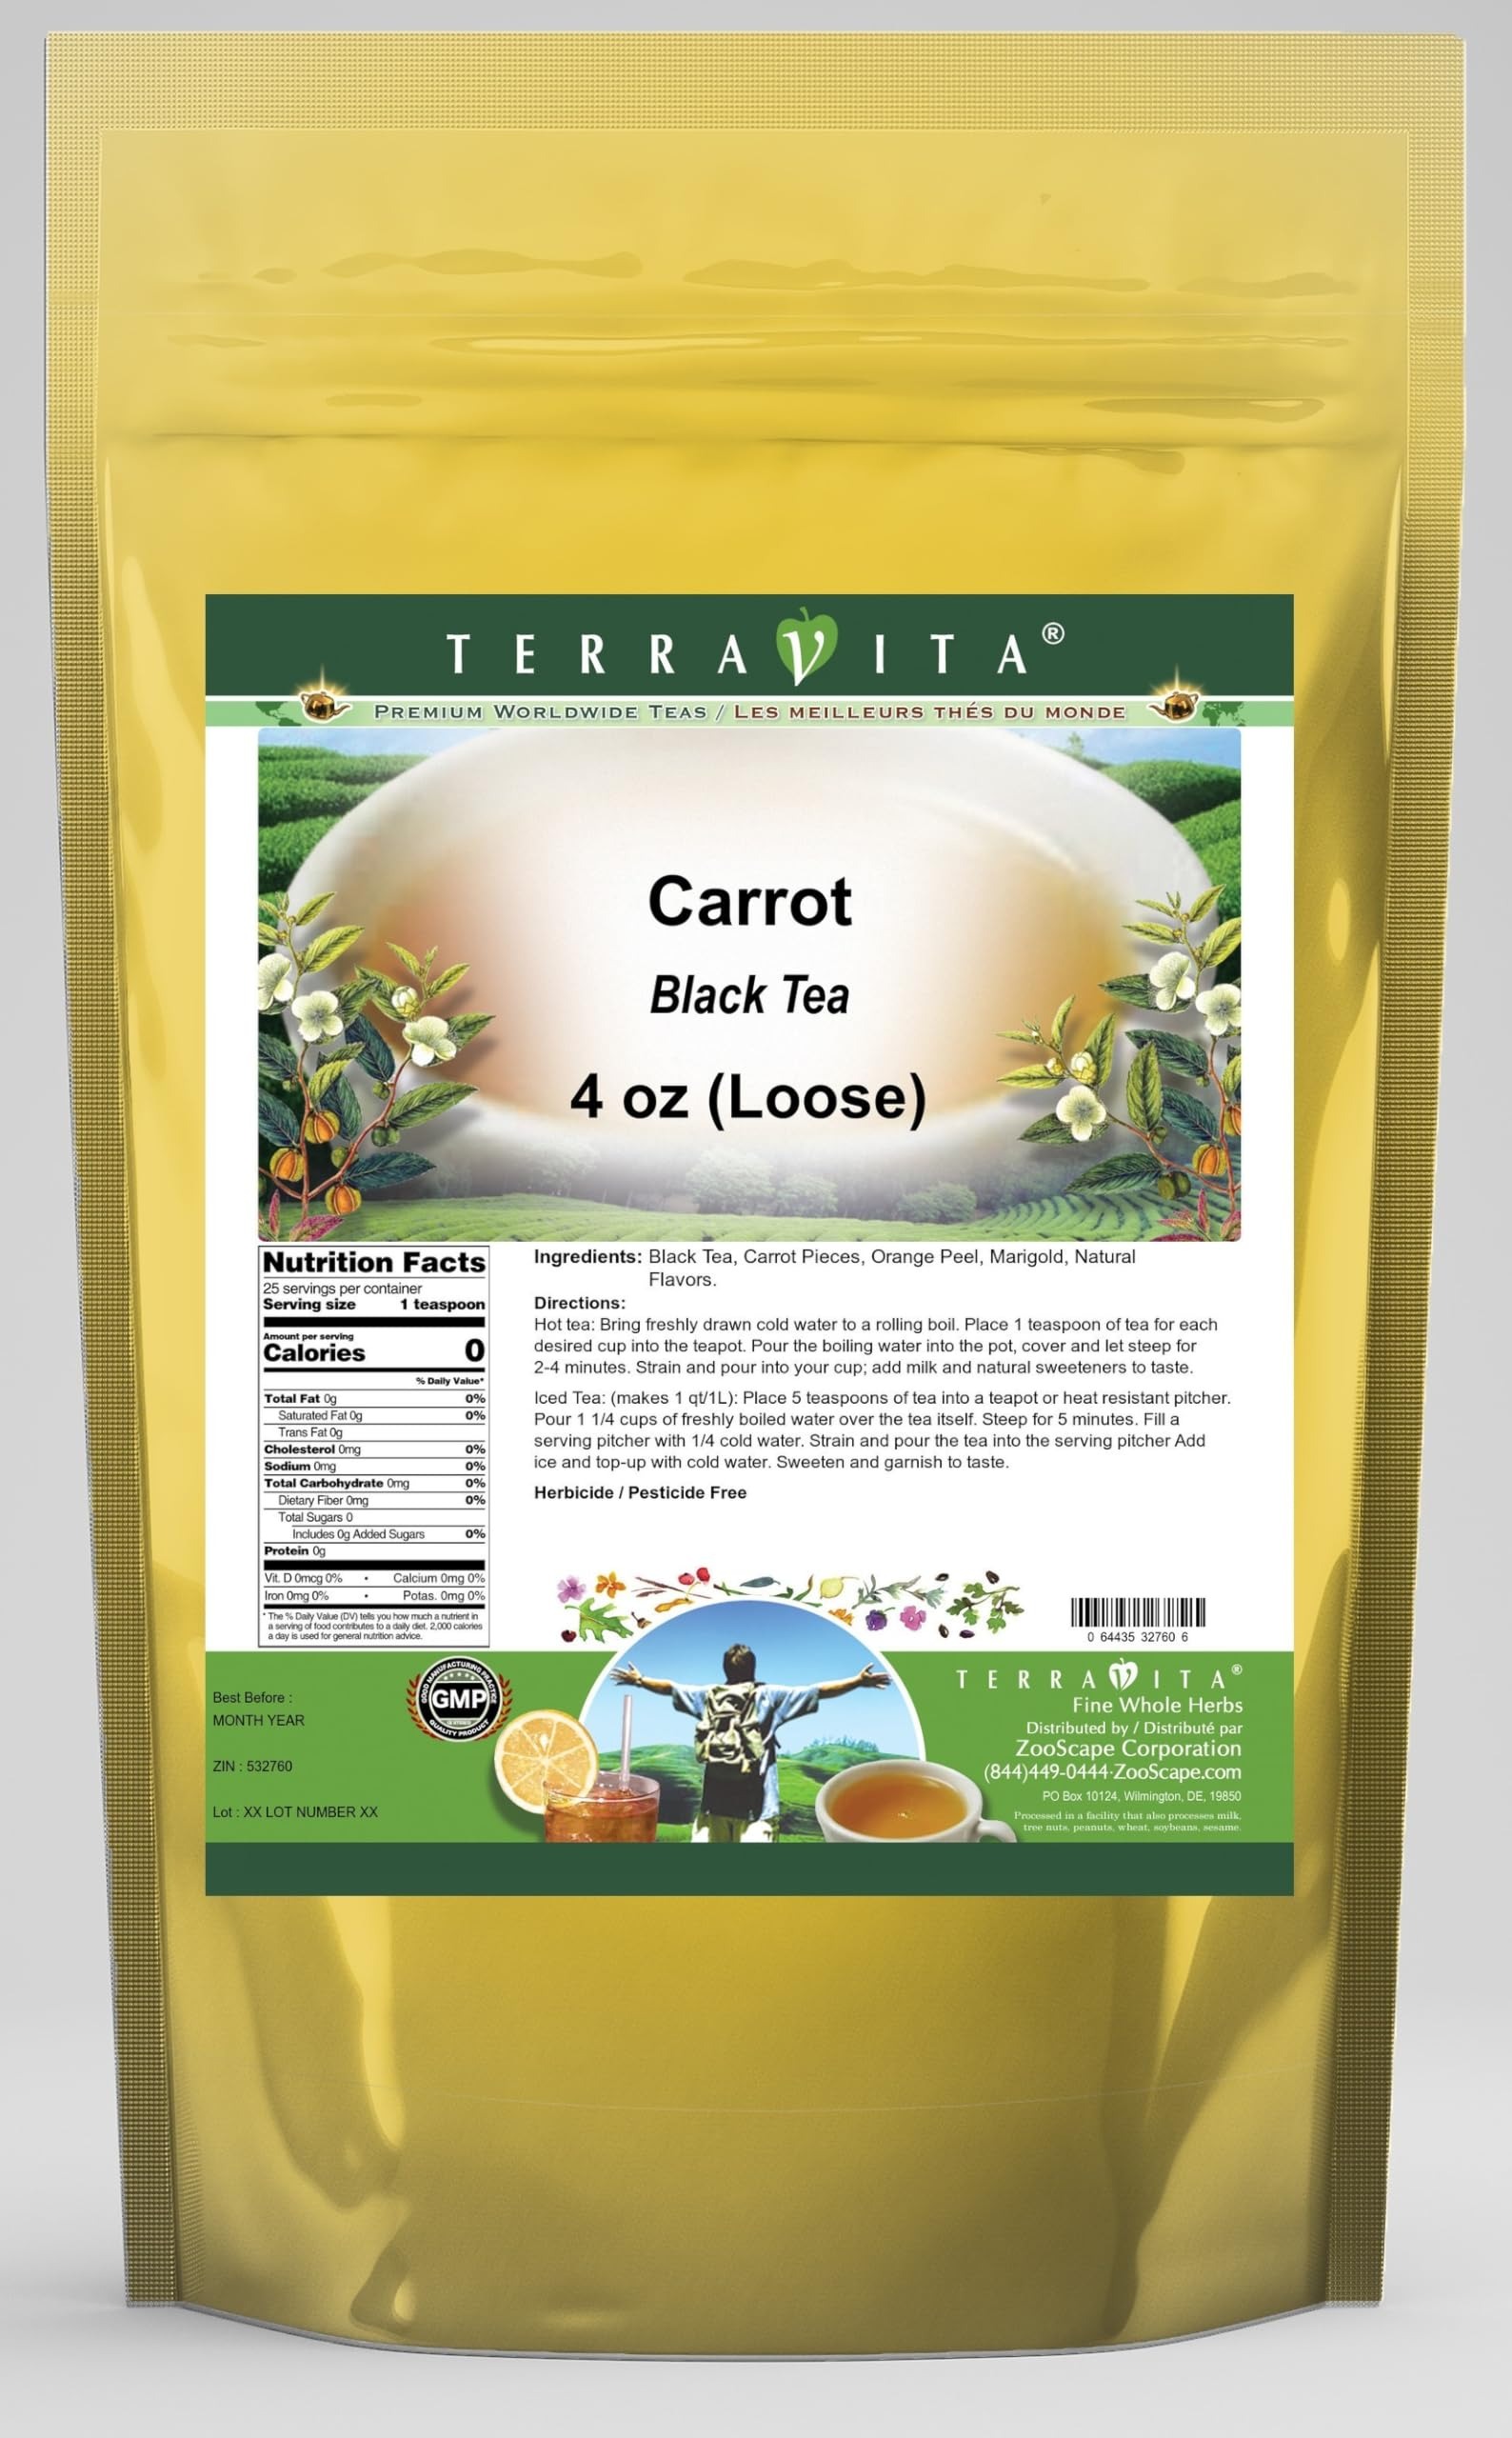
Item Name: Carrot Black Tea (Loose) (4 oz, ZIN: 532760) - 2 Pack
Bullet Point 1: Our Carrot Black Tea is a tasty flavored Black tea with Carrot Pieces, Orange Peel and Marigold that has a refreshing taste that will impress you! The unique Carrot taste is delicious! - Ingredients: Black tea, Carrot Pieces, Orange Peel, Marigold and Natural Carrot Flavor.
Bullet Point 2: No fillers.
Bullet Point 3: Manufacturer: TerraVita
Bullet Point 4: Size: 4 oz
Bullet Point 5: Loose Leaf Black Tea - Packed in a convenient upright pouch!
Product Description: Our Carrot Black Tea is a tasty flavored Black tea with Carrot Pieces, Orange Peel and Marigold that has a refreshing taste that will impress you! The unique Carrot taste is delicious! - Ingredients: Black tea, Carrot Pieces, Orange Peel, Marigold and Natural Carrot Flavor. - Hot tea brewing method: Bring freshly drawn cold water to a rolling boil. Place 1 teaspoon of tea for each desired cup into the teapot. Pour the boiling water into the pot, cover and let steep for 2-4 minutes. Strain and pour into your cup; add milk and natural sweeteners to taste. - Iced tea brewing method: (to make 1 liter/quart): Place 5 teaspoons of tea into a teapot or heat resistant pitcher. Pour 1 1/4 cups of freshly boiled water over the tea itself. Steep for 5 minutes. Fill a serving pitcher with 1/4 cold water. Strain and pour the tea into the serving pitcher Add ice and top-up with cold water. Sweeten and garnish to taste. - TerraVita is an exclusive line of premium-quality, natural source products that use only the finest, purest and most potent ingredients found around the world. TerraVita is hallmarked by the highest possible standards of purity, potency, stability and freshness. All of our products are prepared with the highest elements of quality control, from raw materials through the entire manufacturing process, up to and including the moment that the bottles or bags are sealed for freshness and shipped out to you. Our highest possible standards are certified by independent laboratories and backed by our personal guarantee. - TerraVita exists to meet and ensure your family's health and wellness without the harmful effects of chemicals and health products. We strive to make all of our products affordable and reliable and are constantly searching the market to maintain our affordab
Value: 8.0
Unit: Ounce

Price: 29.41